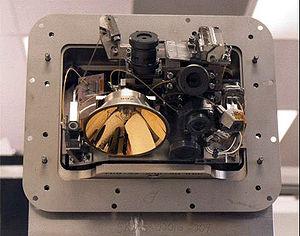
Huygens est une petite sonde spatiale de 350 kilogrammes développée par l'Agence spatiale européenne dans le cadre de la mission Cassini-Huygens, pour recueillir in situ des données sur l'atmosphère et la surface de Titan, un des satellites de Saturne. Cette lune est le seul corps céleste du système solaire à disposer d'une atmosphère dont les processus sont proches de ceux de la Terre. Transportée jusqu'aux abords de Saturne par l'orbiteur Cassini de la NASA, lancée en 1997, Huygens a été larguée après un transit de près de sept ans près de son objectif en décembre 2004. Huygens a atteint Titan le 14 janvier 2005. Après avoir pénétré à environ 20 000 km/h dans l'atmosphère dense du satellite, protégée par un bouclier thermique, elle a déployé successivement, à compter de l'altitude de 180 kilomètres, plusieurs parachutes avant d'effectuer un atterrissage en douceur sur le sol.